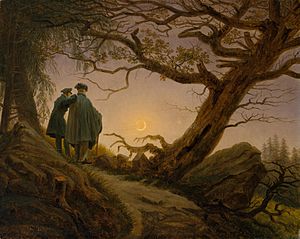
Mens vi venter på Godot / Baggrund
Caspar David Friedrich, Zwei Männer in Betrachtung des Mondes, ca. 1825–30
Mens vi venter på Godot er et fransk absurd skuespil af Samuel Beckett.